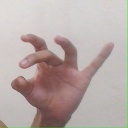
अक्षर: ओ